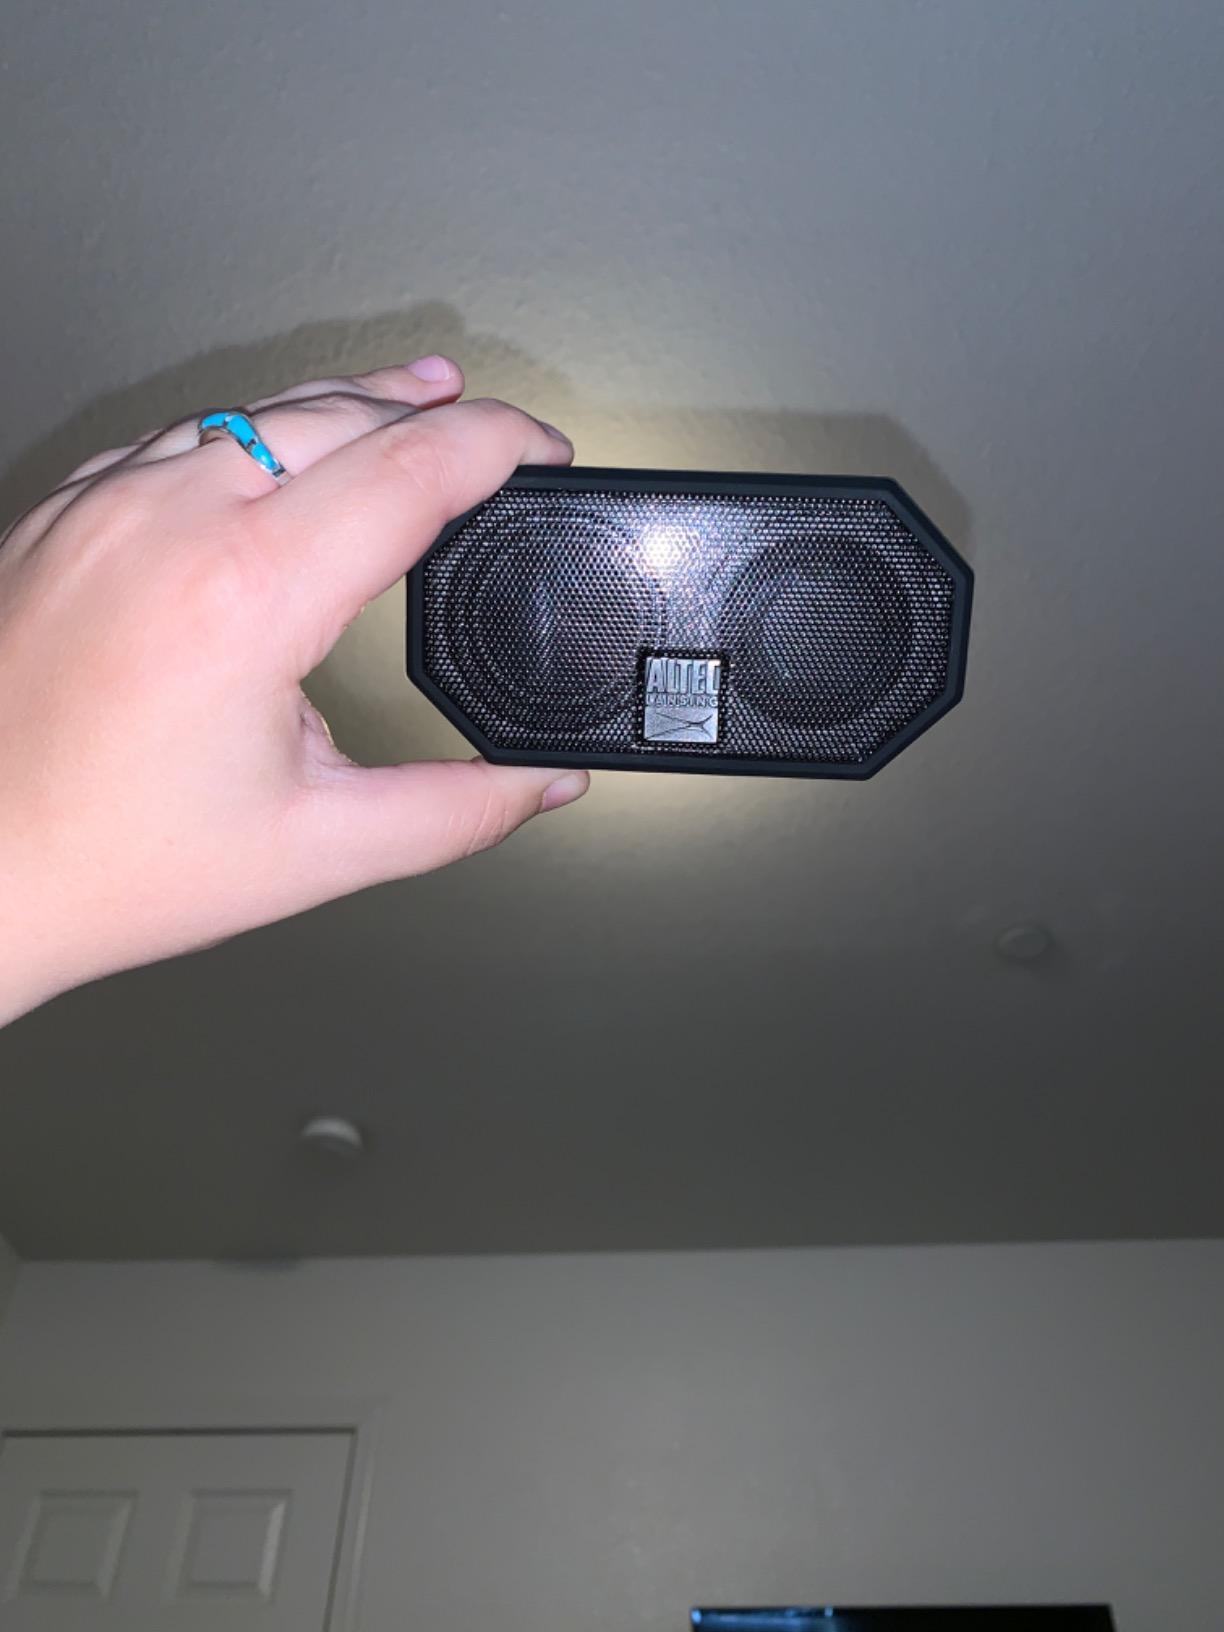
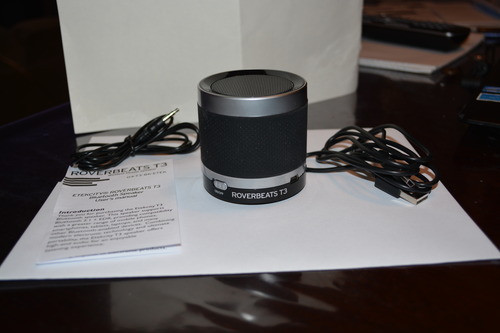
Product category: speaker
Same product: no